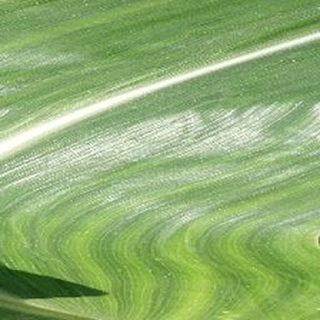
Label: healthy_corn